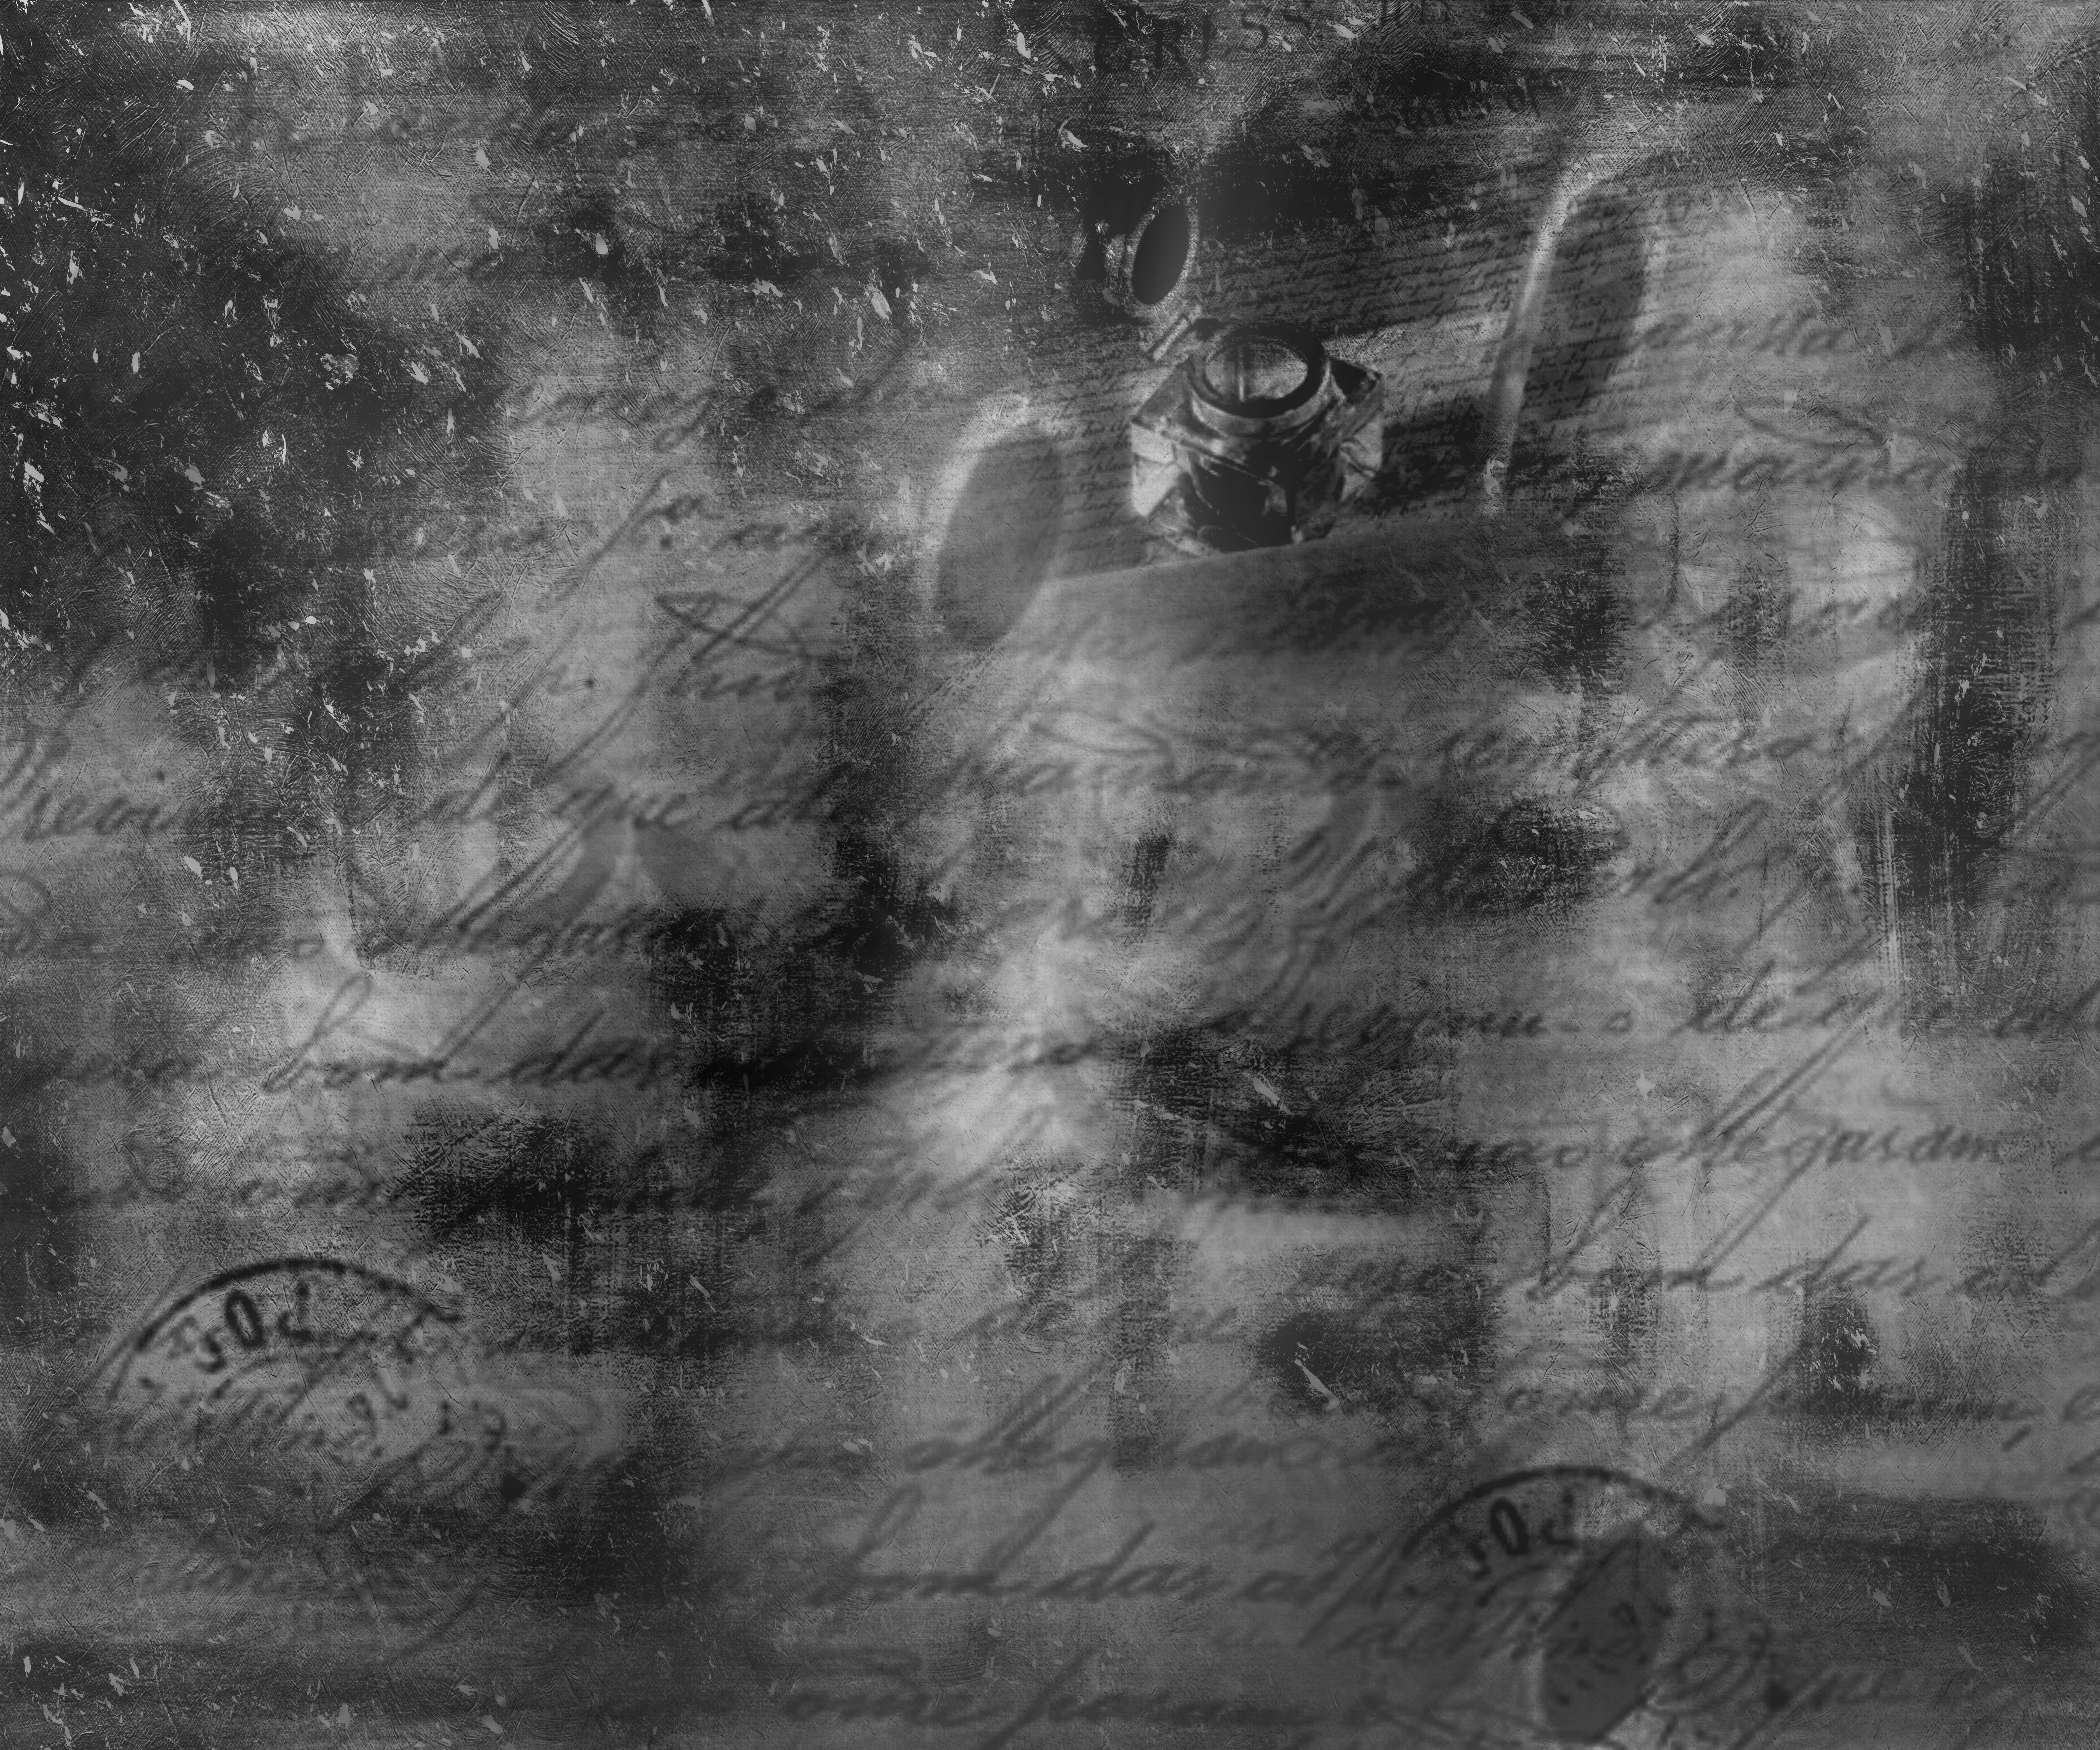
abstract, black and white, vintage, antique, texture, typography, grunge, darkness, black, monochrome, grey, background, sketch, drawing, image, shape, love letter, still life photography, monochrome photography, romantic background, letter texture, original historic letters